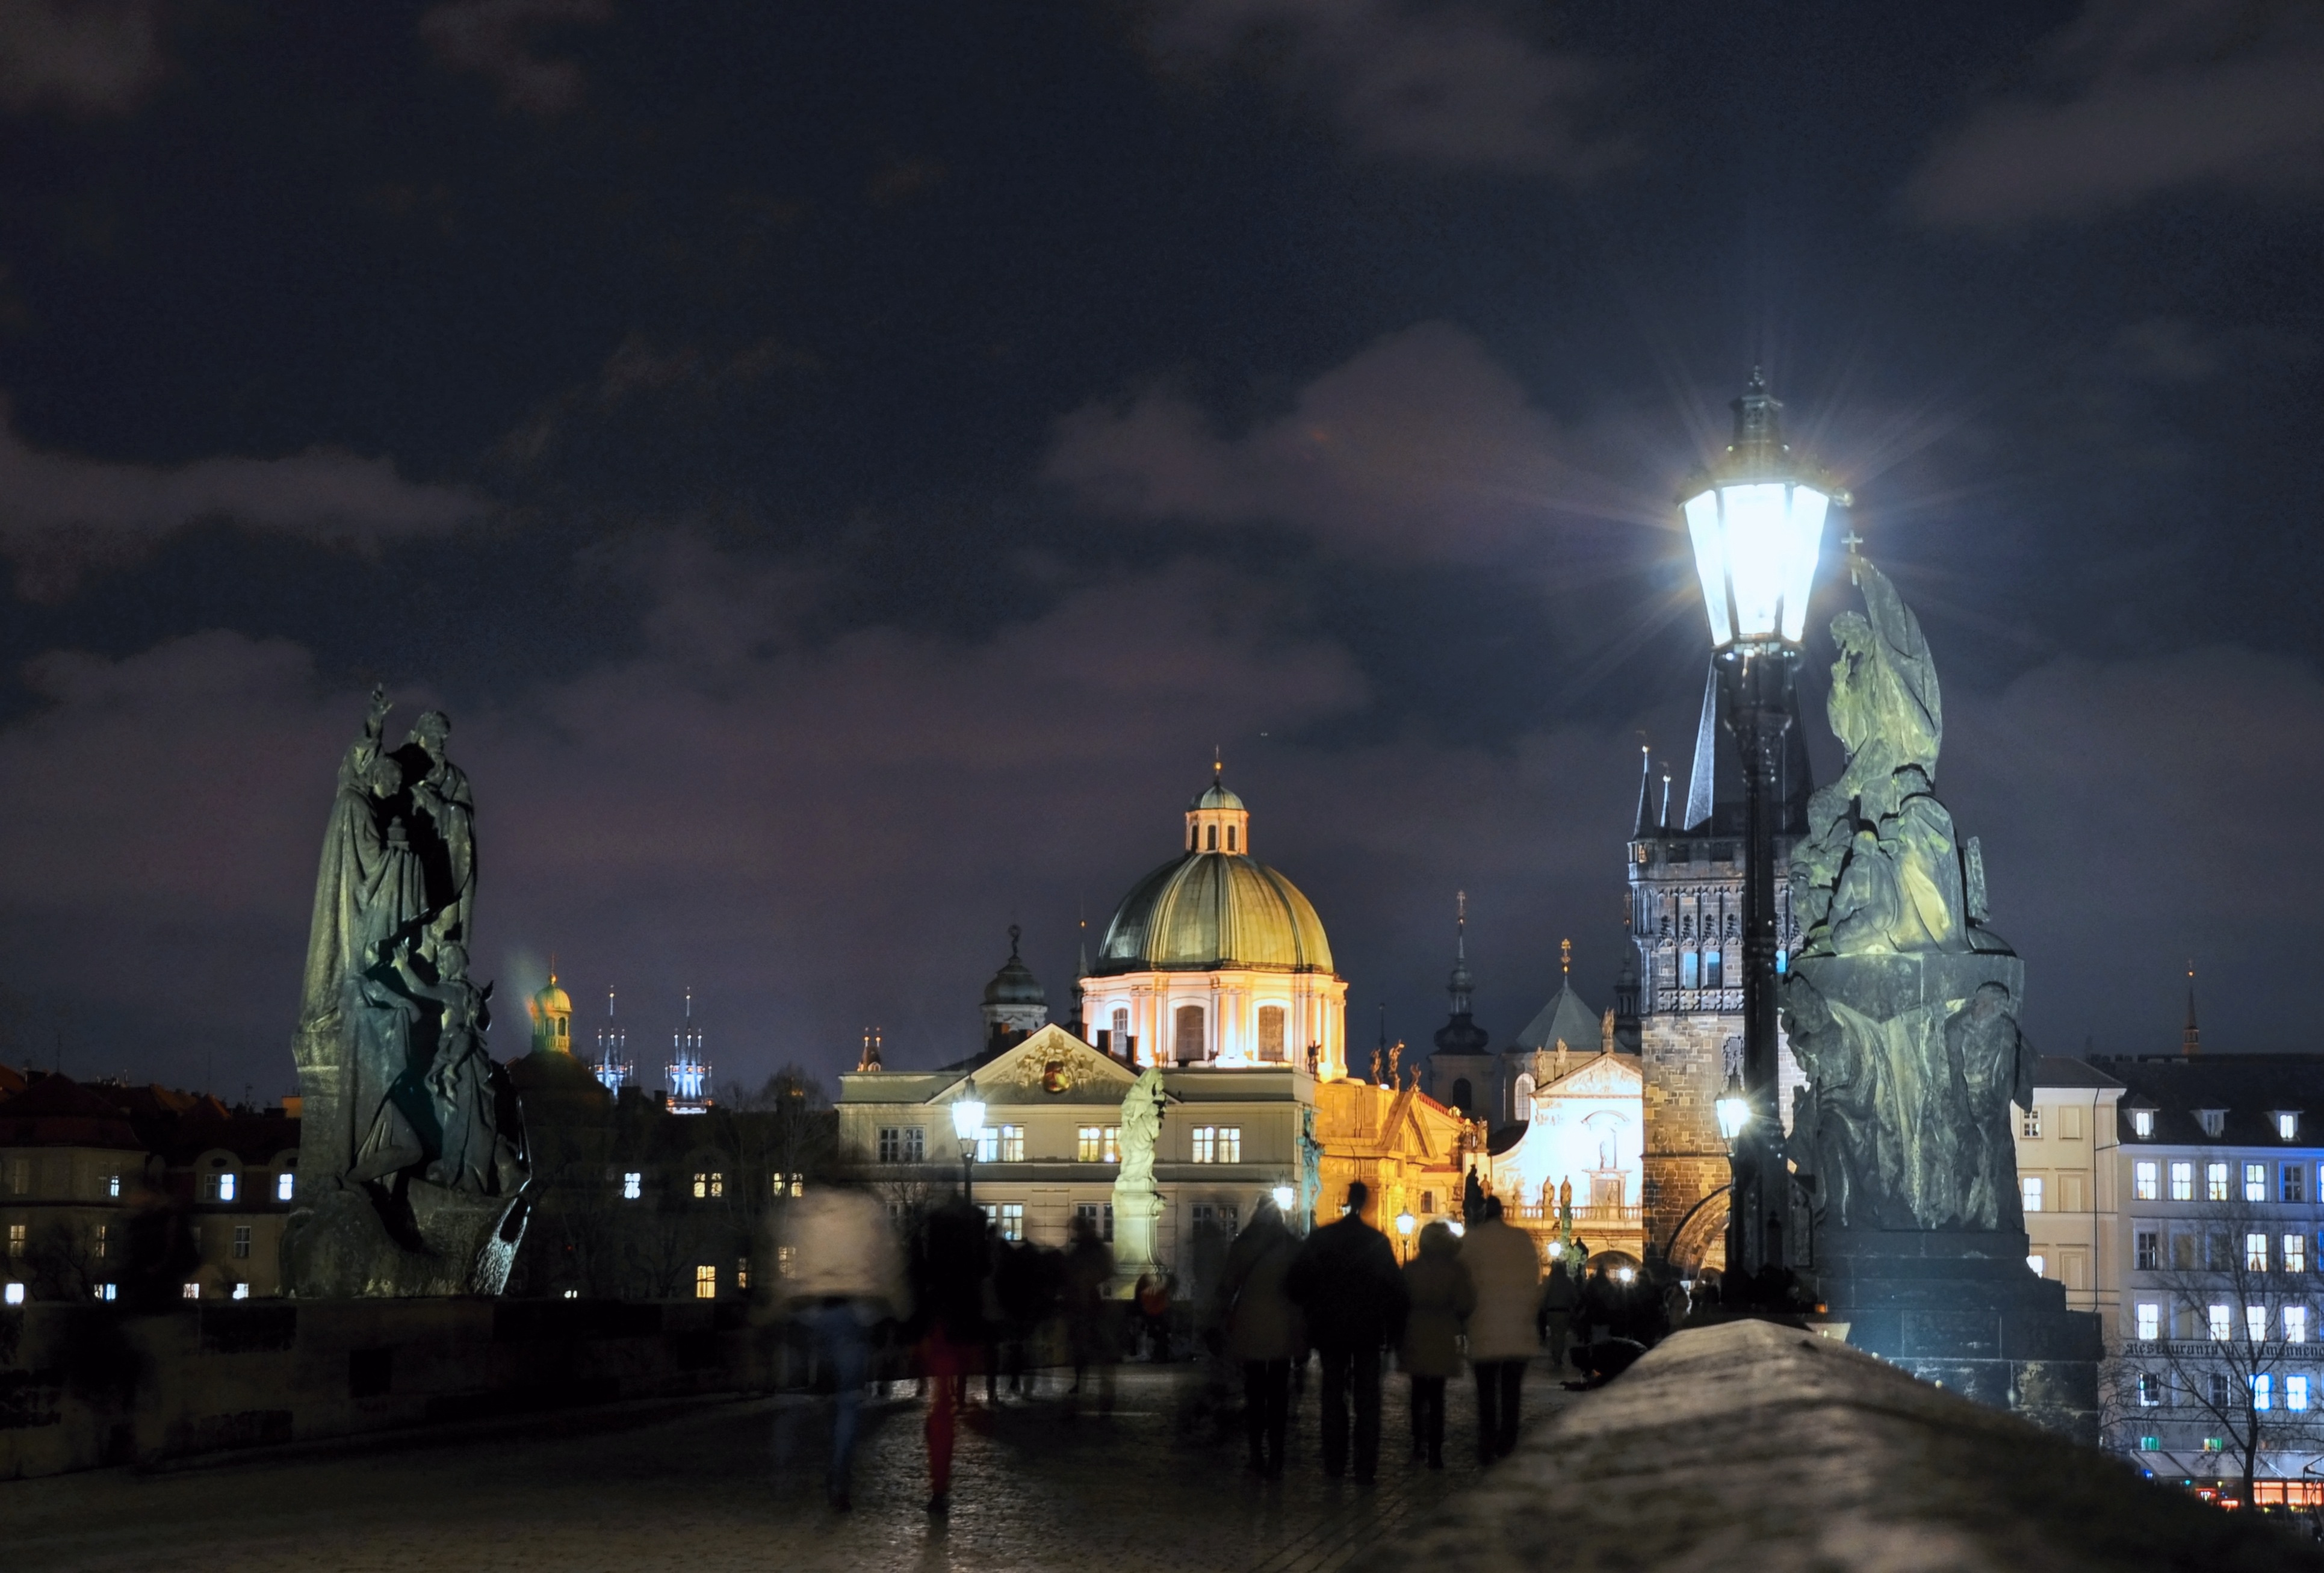
light, cloud, architecture, sky, bridge, skyline, night, morning, city, skyscraper, monument, cityscape, downtown, dark, dusk, statue, evening, reflection, weather, landmark, darkness, prague, lighting, history, charles bridge, urban area, human settlement